South Forty-Foot Drain

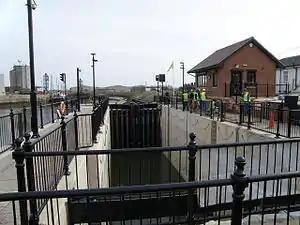
The new lock at Black Sluice, allowing navigation from The Haven to the Drain

Very few details about navigation on the South Forty-Foot Drain have been recorded. Historically, the Drain had been navigable, and in 1939, it was listed as being navigable for , from Boston to Gutham (sic) Gowt. Boats up to long and wide, with a draught of about could use the waterway as far as Donington Bridge, but above that, the draught decreased to . It was only open to commercial craft, as pleasure craft were expressly prohibited. It is unclear whether there was ever a right of navigation, or whether the Black Sluice Commissioners simply allowed it. The entrance lock was , and most trade was between Boston and Donnington Bridge. The restriction on use for pleasure boating was removed in 1962.